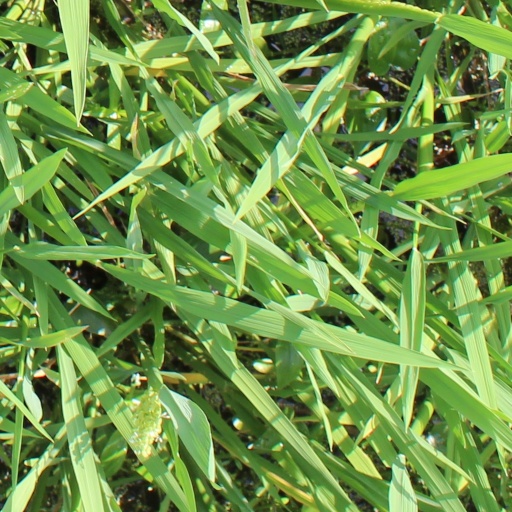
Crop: rice